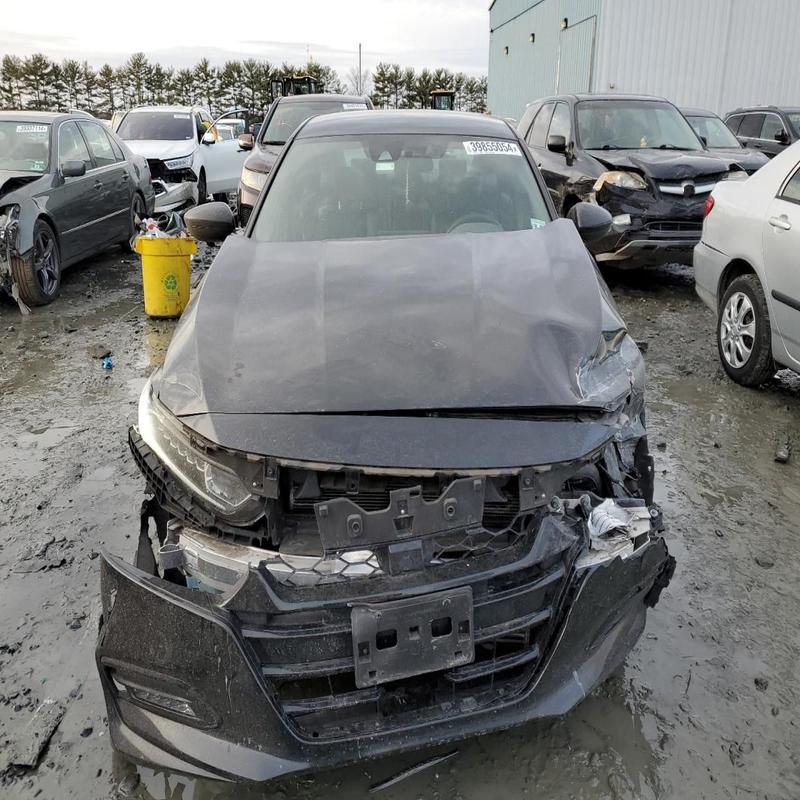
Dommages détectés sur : pare-choc avant, feu avant gauche, capot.
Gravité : majeur